Edmond Audran

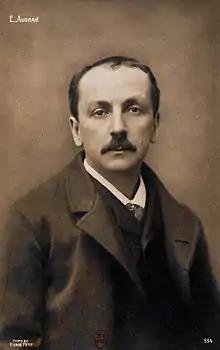
Photo of Audran by Pierre Petit, Bibliothèque nationale de France

Achille Edmond Audran (12 April 184017 August 1901) was a French composer best known for several internationally successful comic operas and operettas.